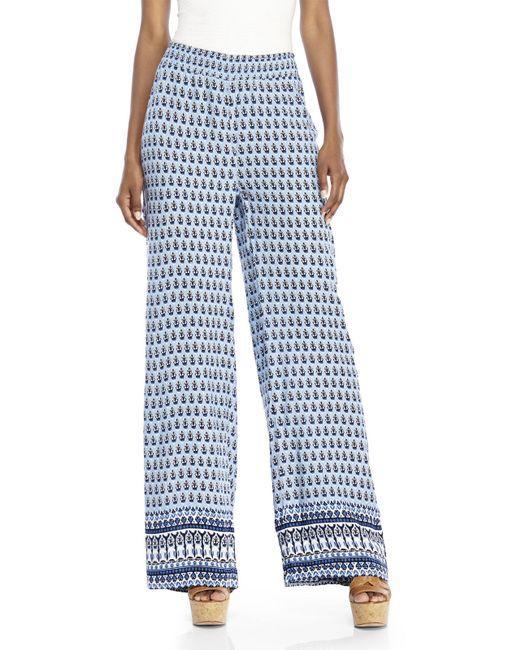
Hose mit weitem Bein, leichter und weicher Baumwollstoff, bedruckt, ideal für den Sommer, informelle Veranstaltungen, hoher Schnitt